Parco Virgiliano

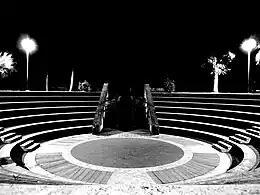
Amphitheatre in the park.

Parco Virgiliano (the "Park of Remembrance") is a scenic park located on the hill of Posillipo, Naples, Italy.